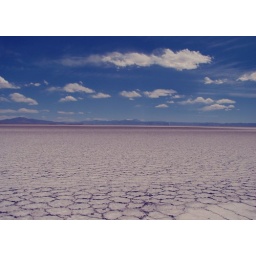
it's cold in the desert, water never sees the ground